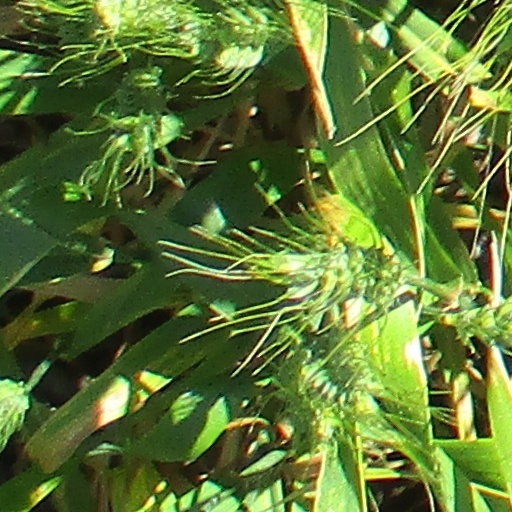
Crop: wheat